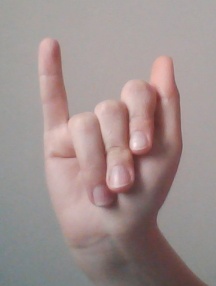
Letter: meem